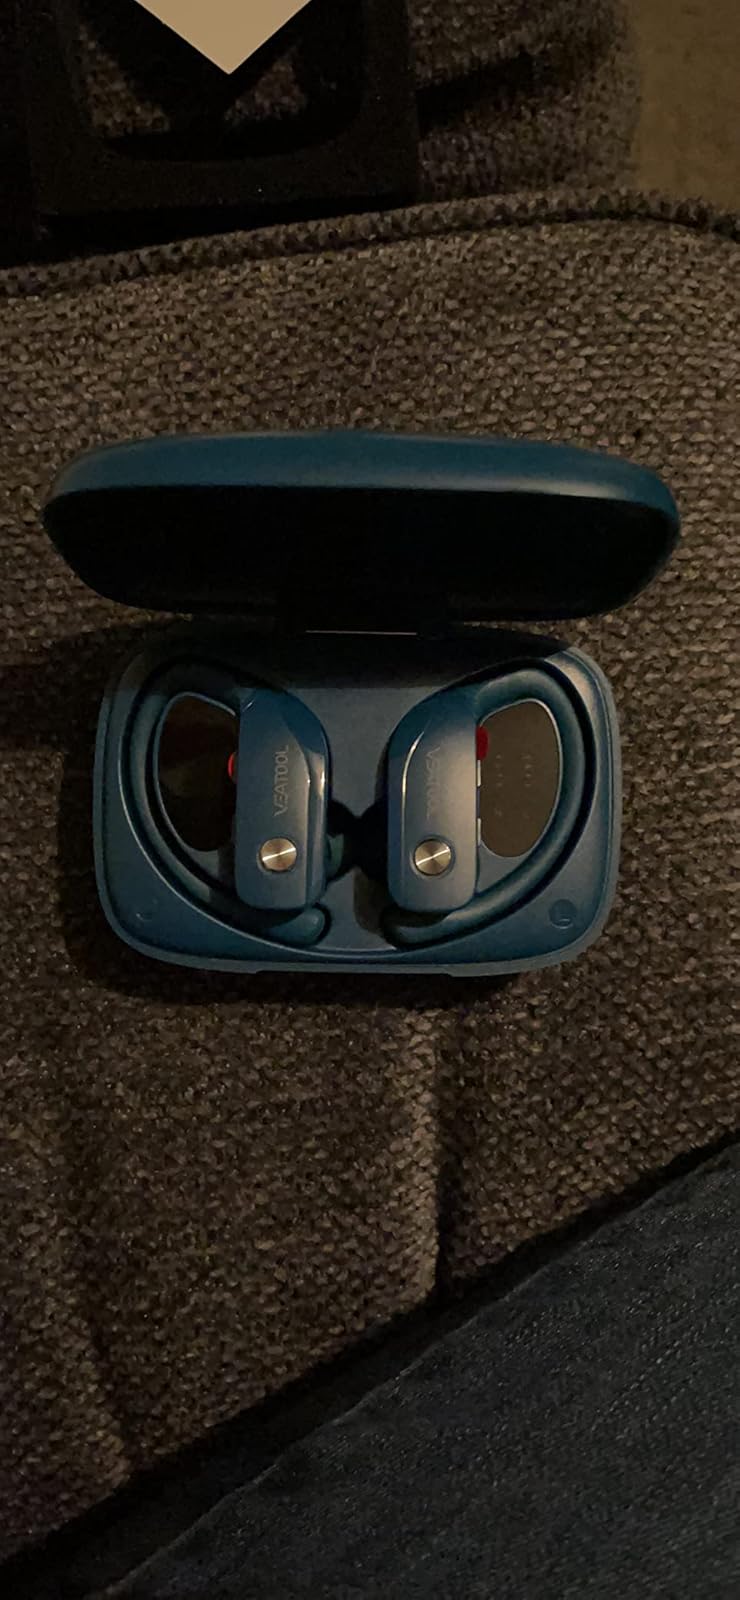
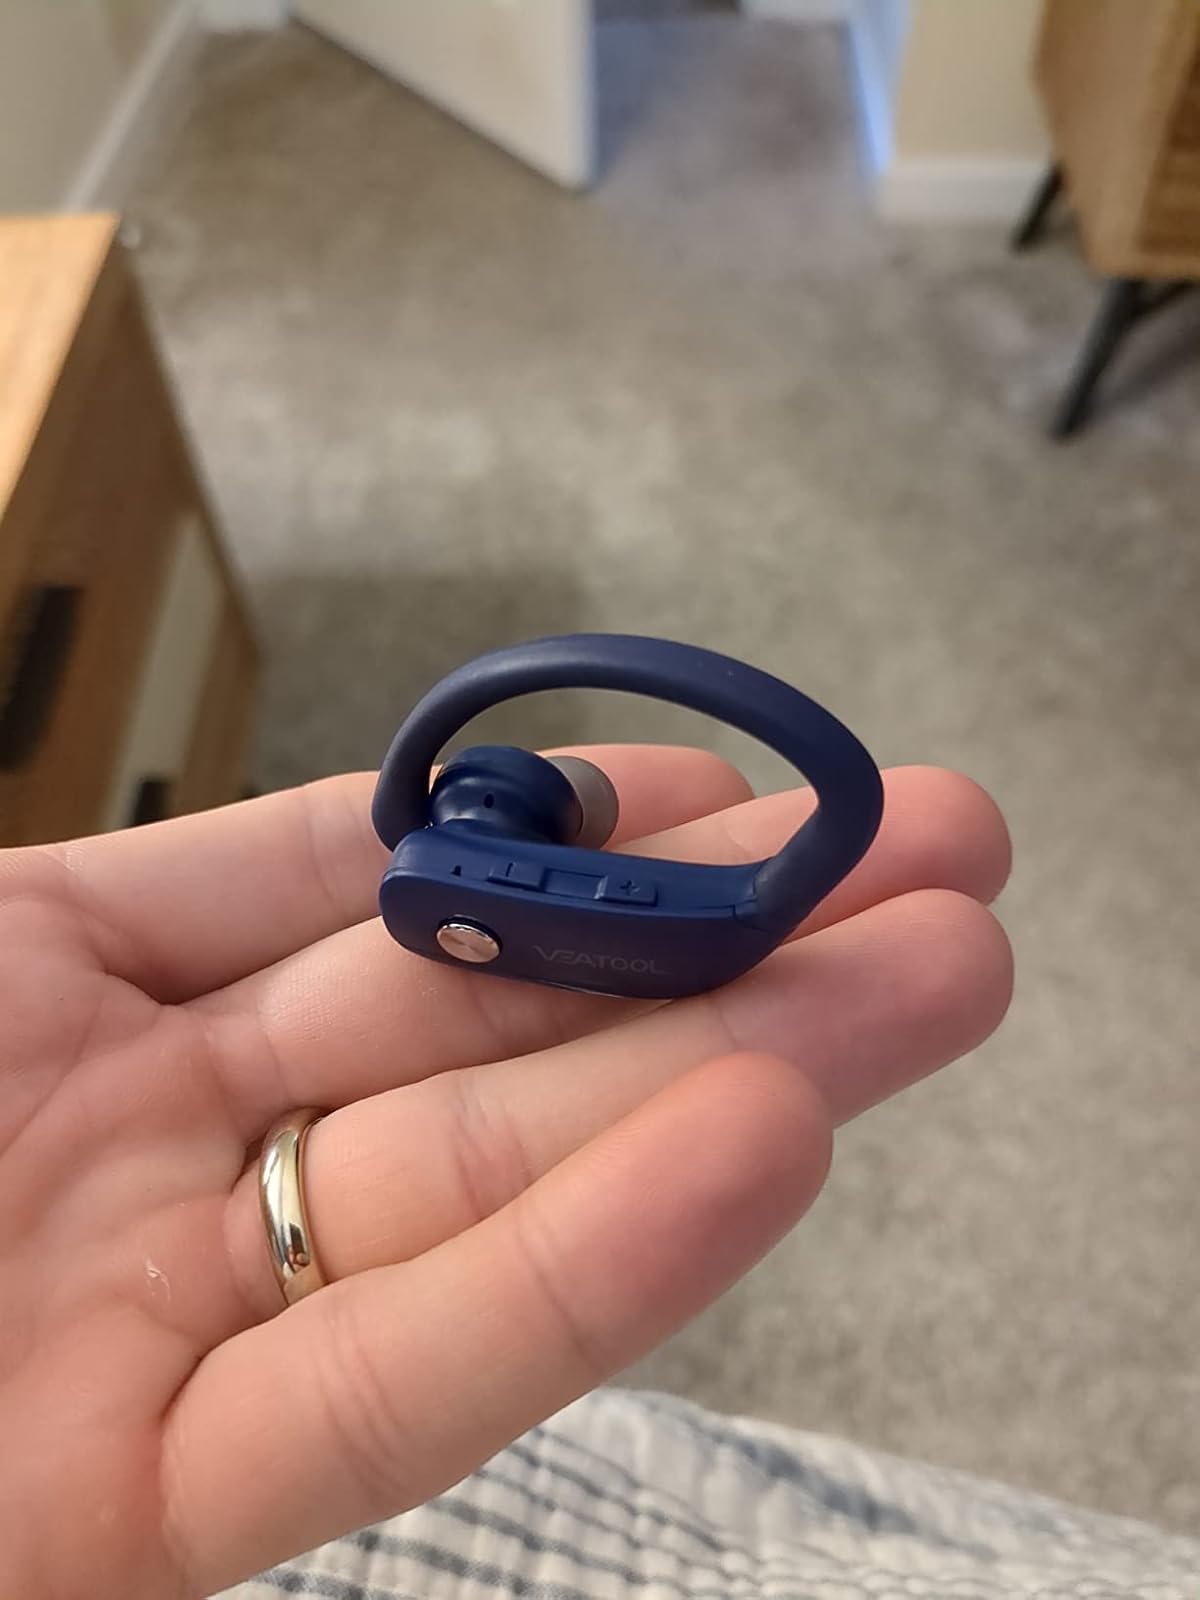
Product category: earbuds
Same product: no